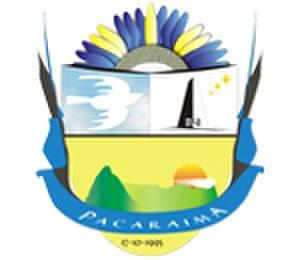
Pacaraima est une ville brésilienne du nord de l'État du Roraima. Sa population était estimée à 11 667 habitants en 2014. La municipalité s'étend sur 8 028 km². Elle se situe sur la frontière avec le Venezuela.